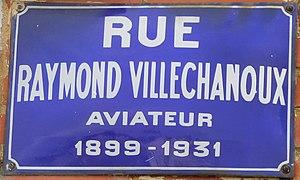
Plaque «
Raymond Villechanoux, né le 26 mars 1899 à Mussidan et mort le 10 mai 1931 à Niort, est un aviateur français de l’entre-deux-guerres.